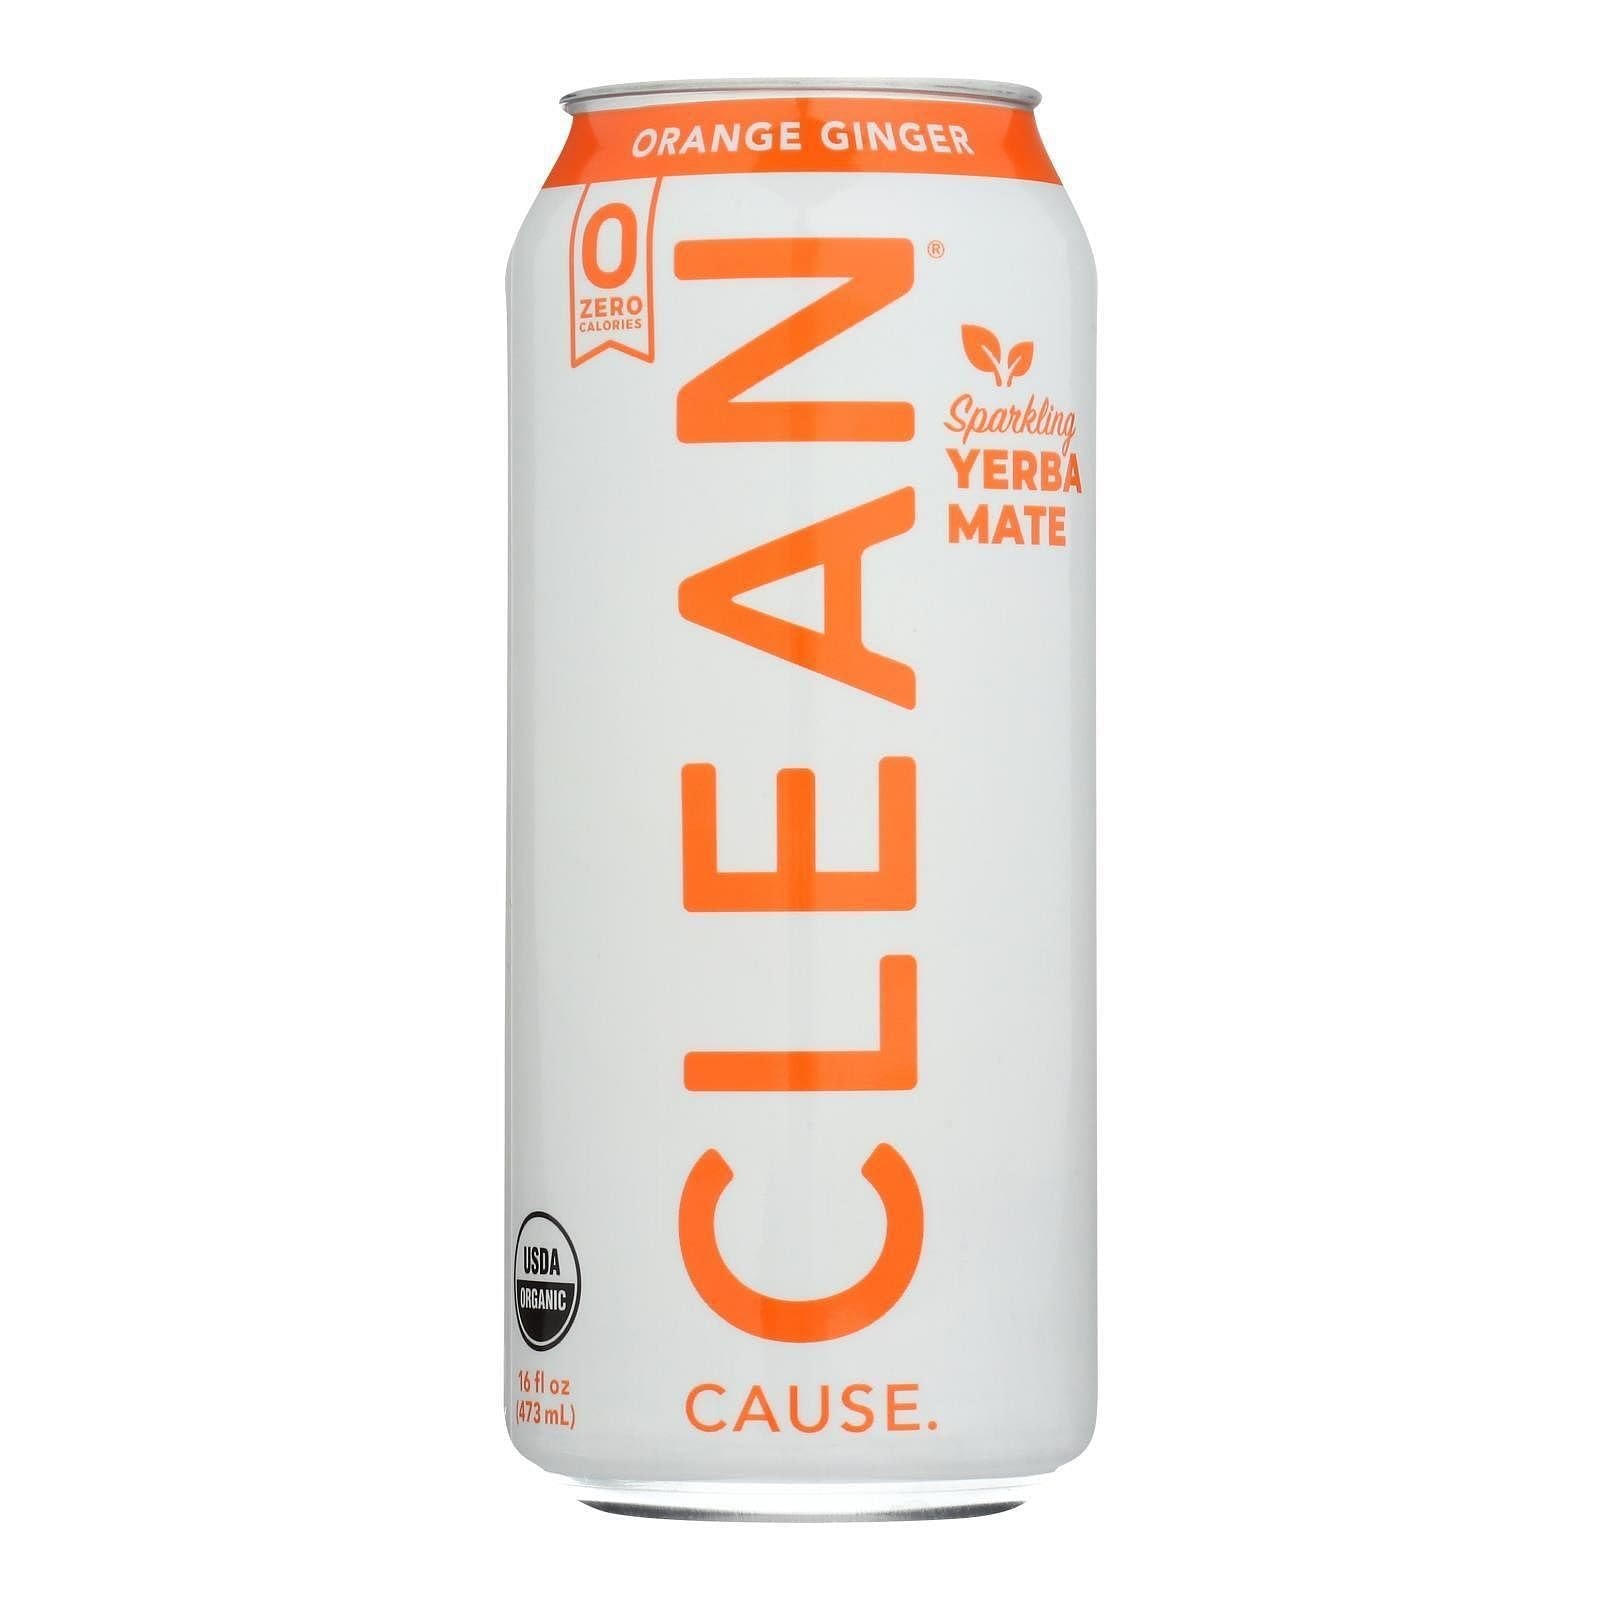
Item Name: Clean Cause, Organic Orange Ginger Sparkling Yerba Mate, 16 Fl Oz
Bullet Point: Beverage
Product Description: Beverage
Value: 16.0
Unit: Fl Oz

Price: 2.79